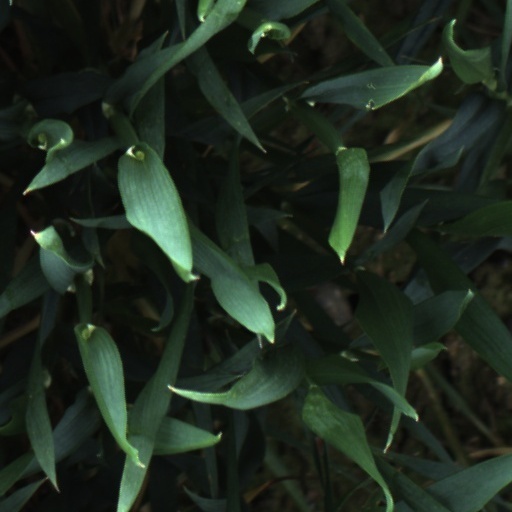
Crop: wheat